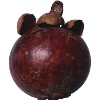
Label: Mangostan 1